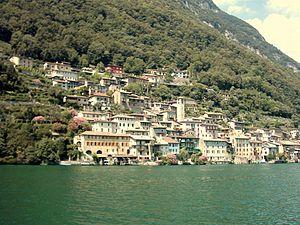
Gandria est un quartier de la ville de Lugano et une ancienne commune suisse du canton du Tessin depuis 2004.